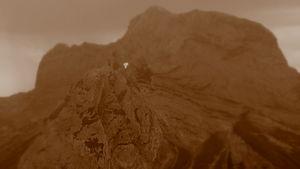
Col d'Aubisque - le visage de la femme au châle et lèvres gercées
Béost est une commune française, située dans le département des Pyrénées-Atlantiques en région Nouvelle-Aquitaine.
Le pic de Ger est un sommet pyrénéen de la vallée d'Ossau dans le département des Pyrénées-Atlantiques.
Le col d'Aubisque est un col de montagne routier des Pyrénées centrales françaises, culminant à 1 709 mètres, à une quarantaine de kilomètres au sud-ouest de Tarbes et sud-est de Pau dans le département des Pyrénées-Atlantiques, en région Nouvelle-Aquitaine. Il est emprunté par la route des cols. Il est dominé au sud par le pic de Ger. Il est situé sur la commune de Béost.